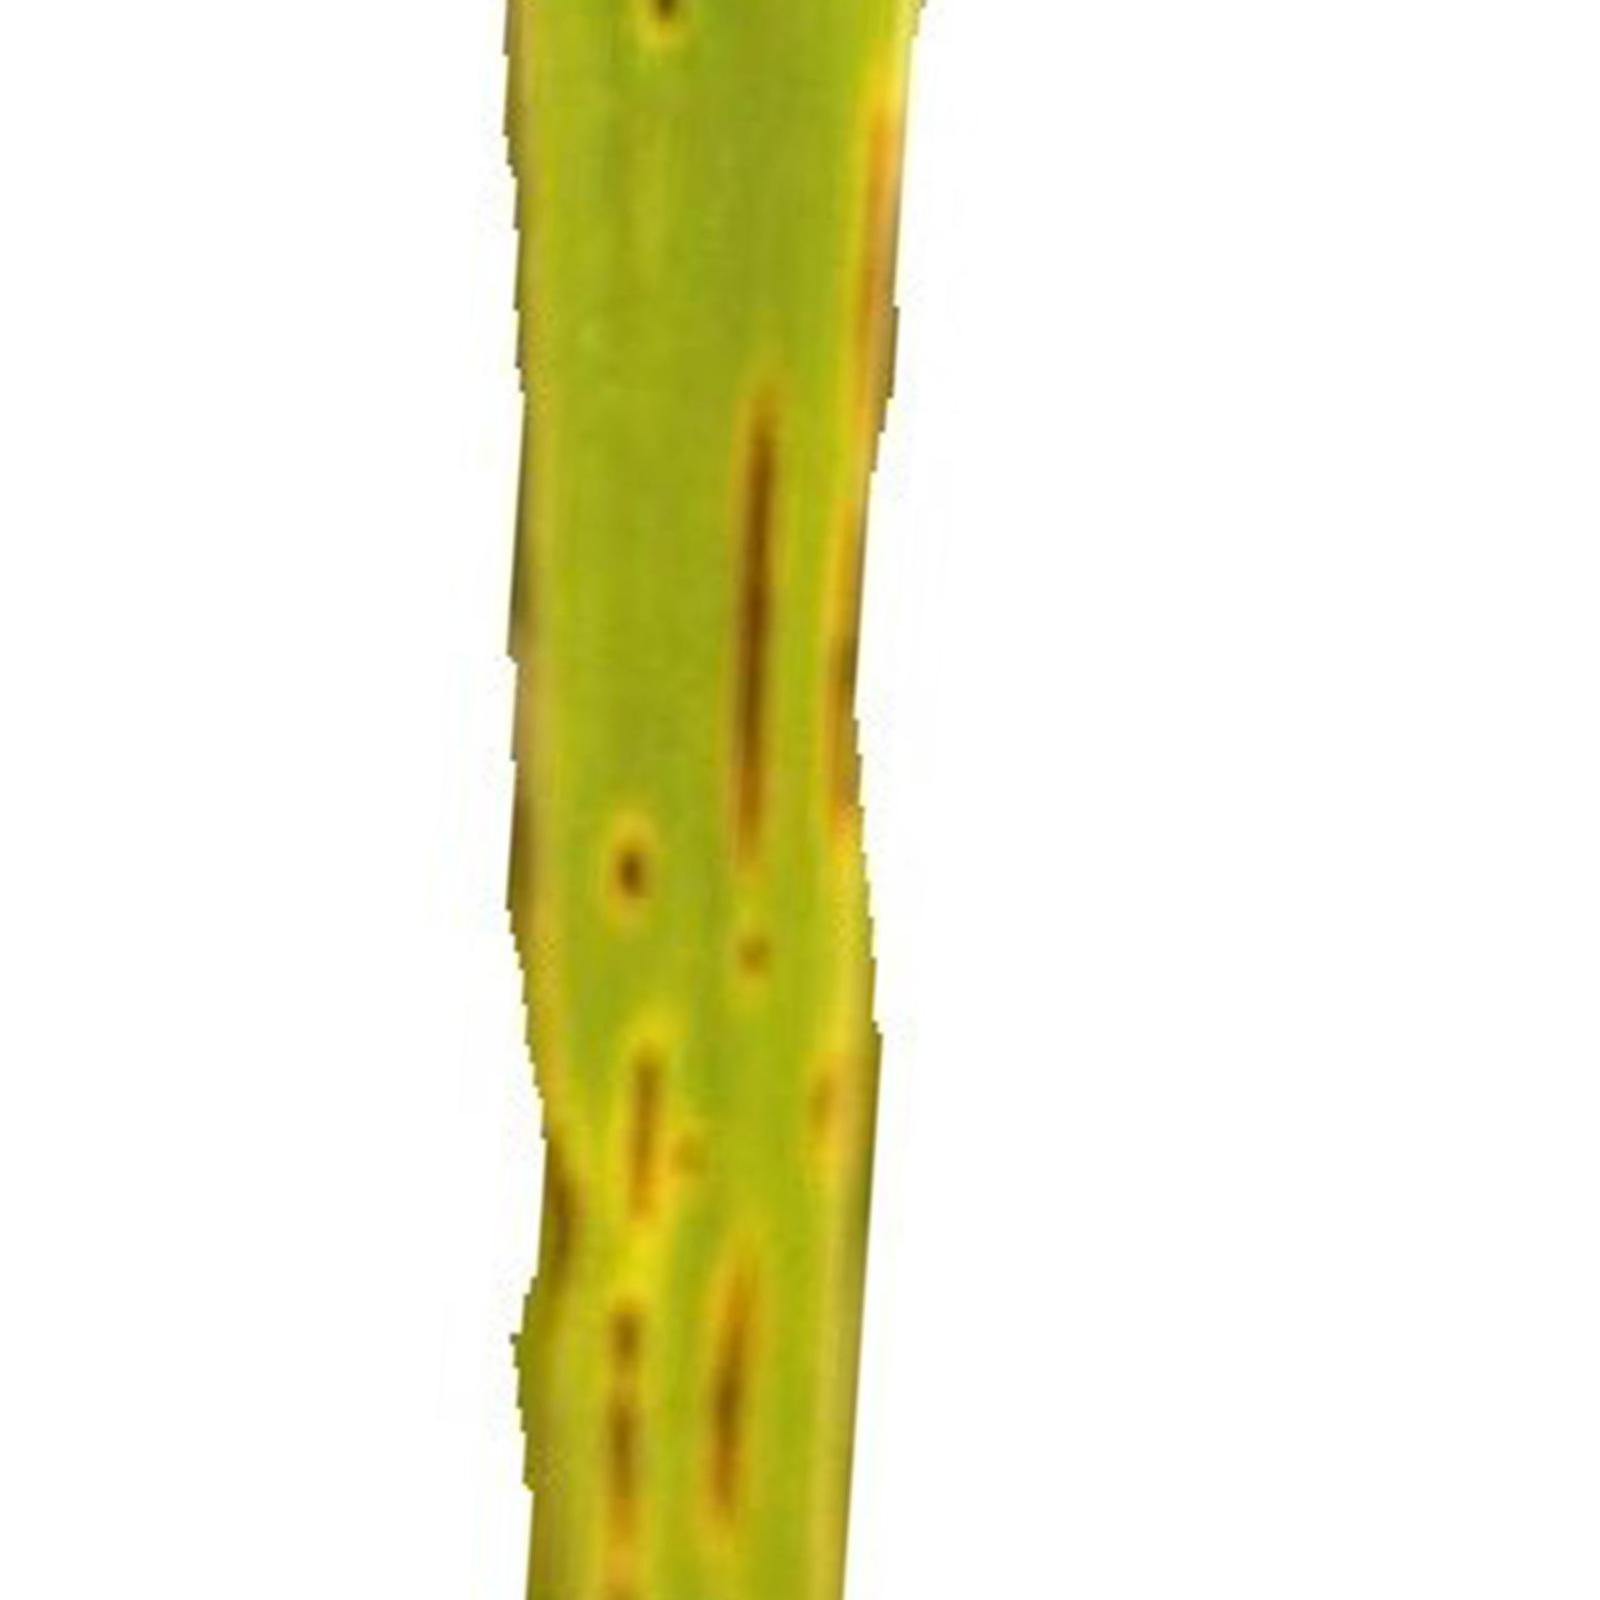
Nhãn: Bệnh Đốm Nâu ( Brown spot )